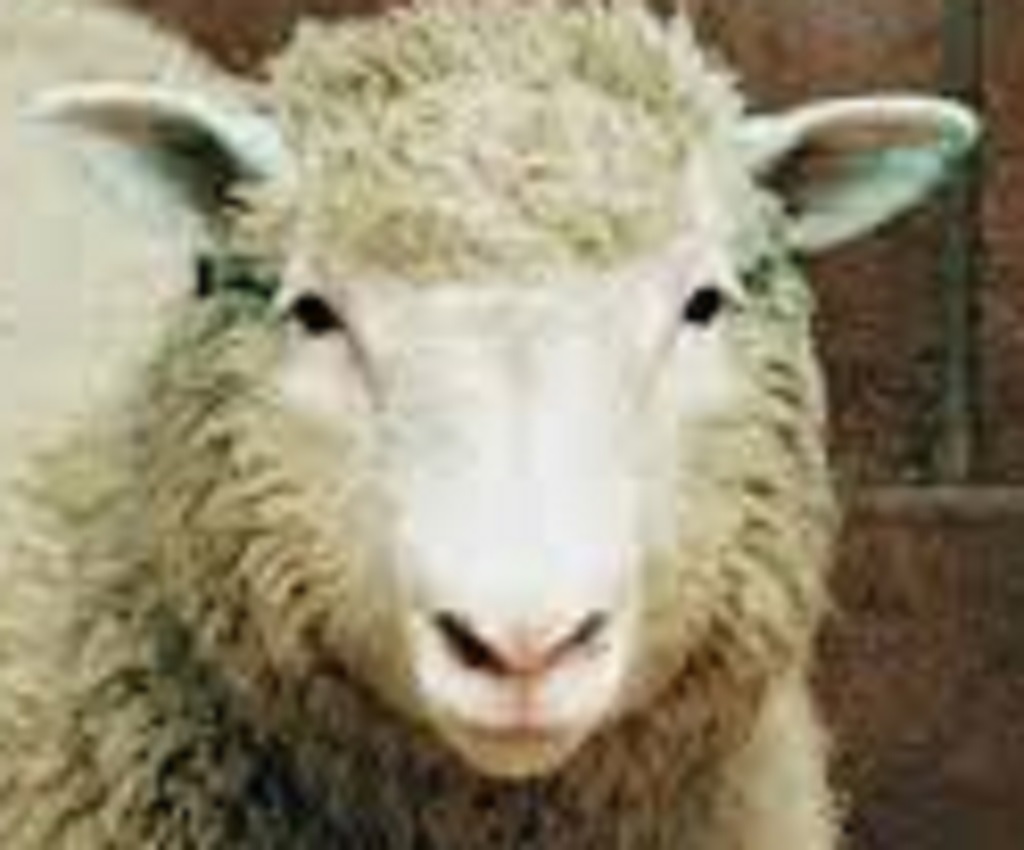
Label: no pain